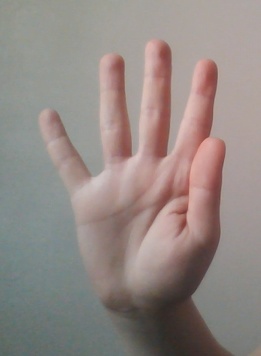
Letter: sheen